Dances with Smurfs

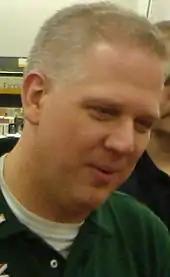
Political pundit Glenn Beck (pictured) and his commentary style were heavily satirized in "Dances with Smurfs"

"Dances with Smurfs" served as a parody and social commentary of the political commentary style of Glenn Beck, a nationally syndicated radio show host and former Fox News Channel political pundit.